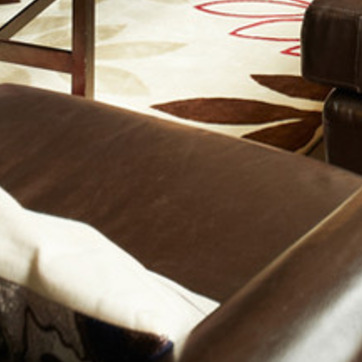
Material: leather